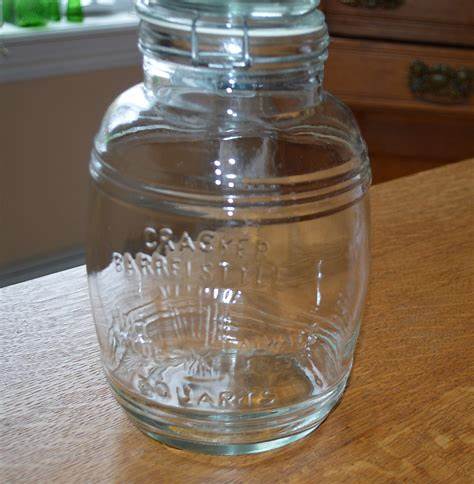
Waste category: glass